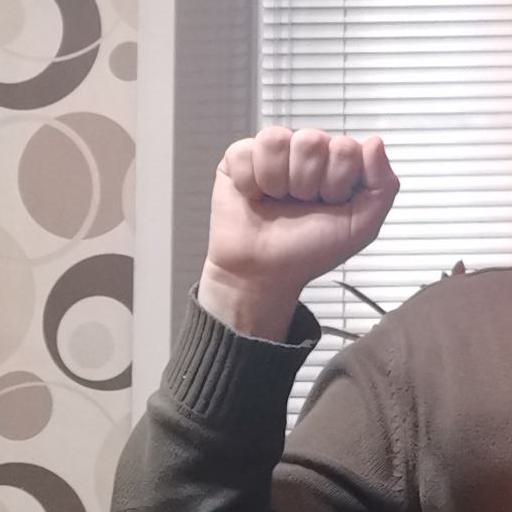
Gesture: fist